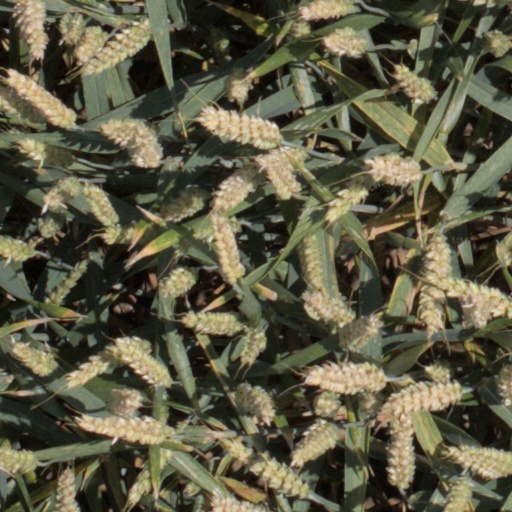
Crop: wheat